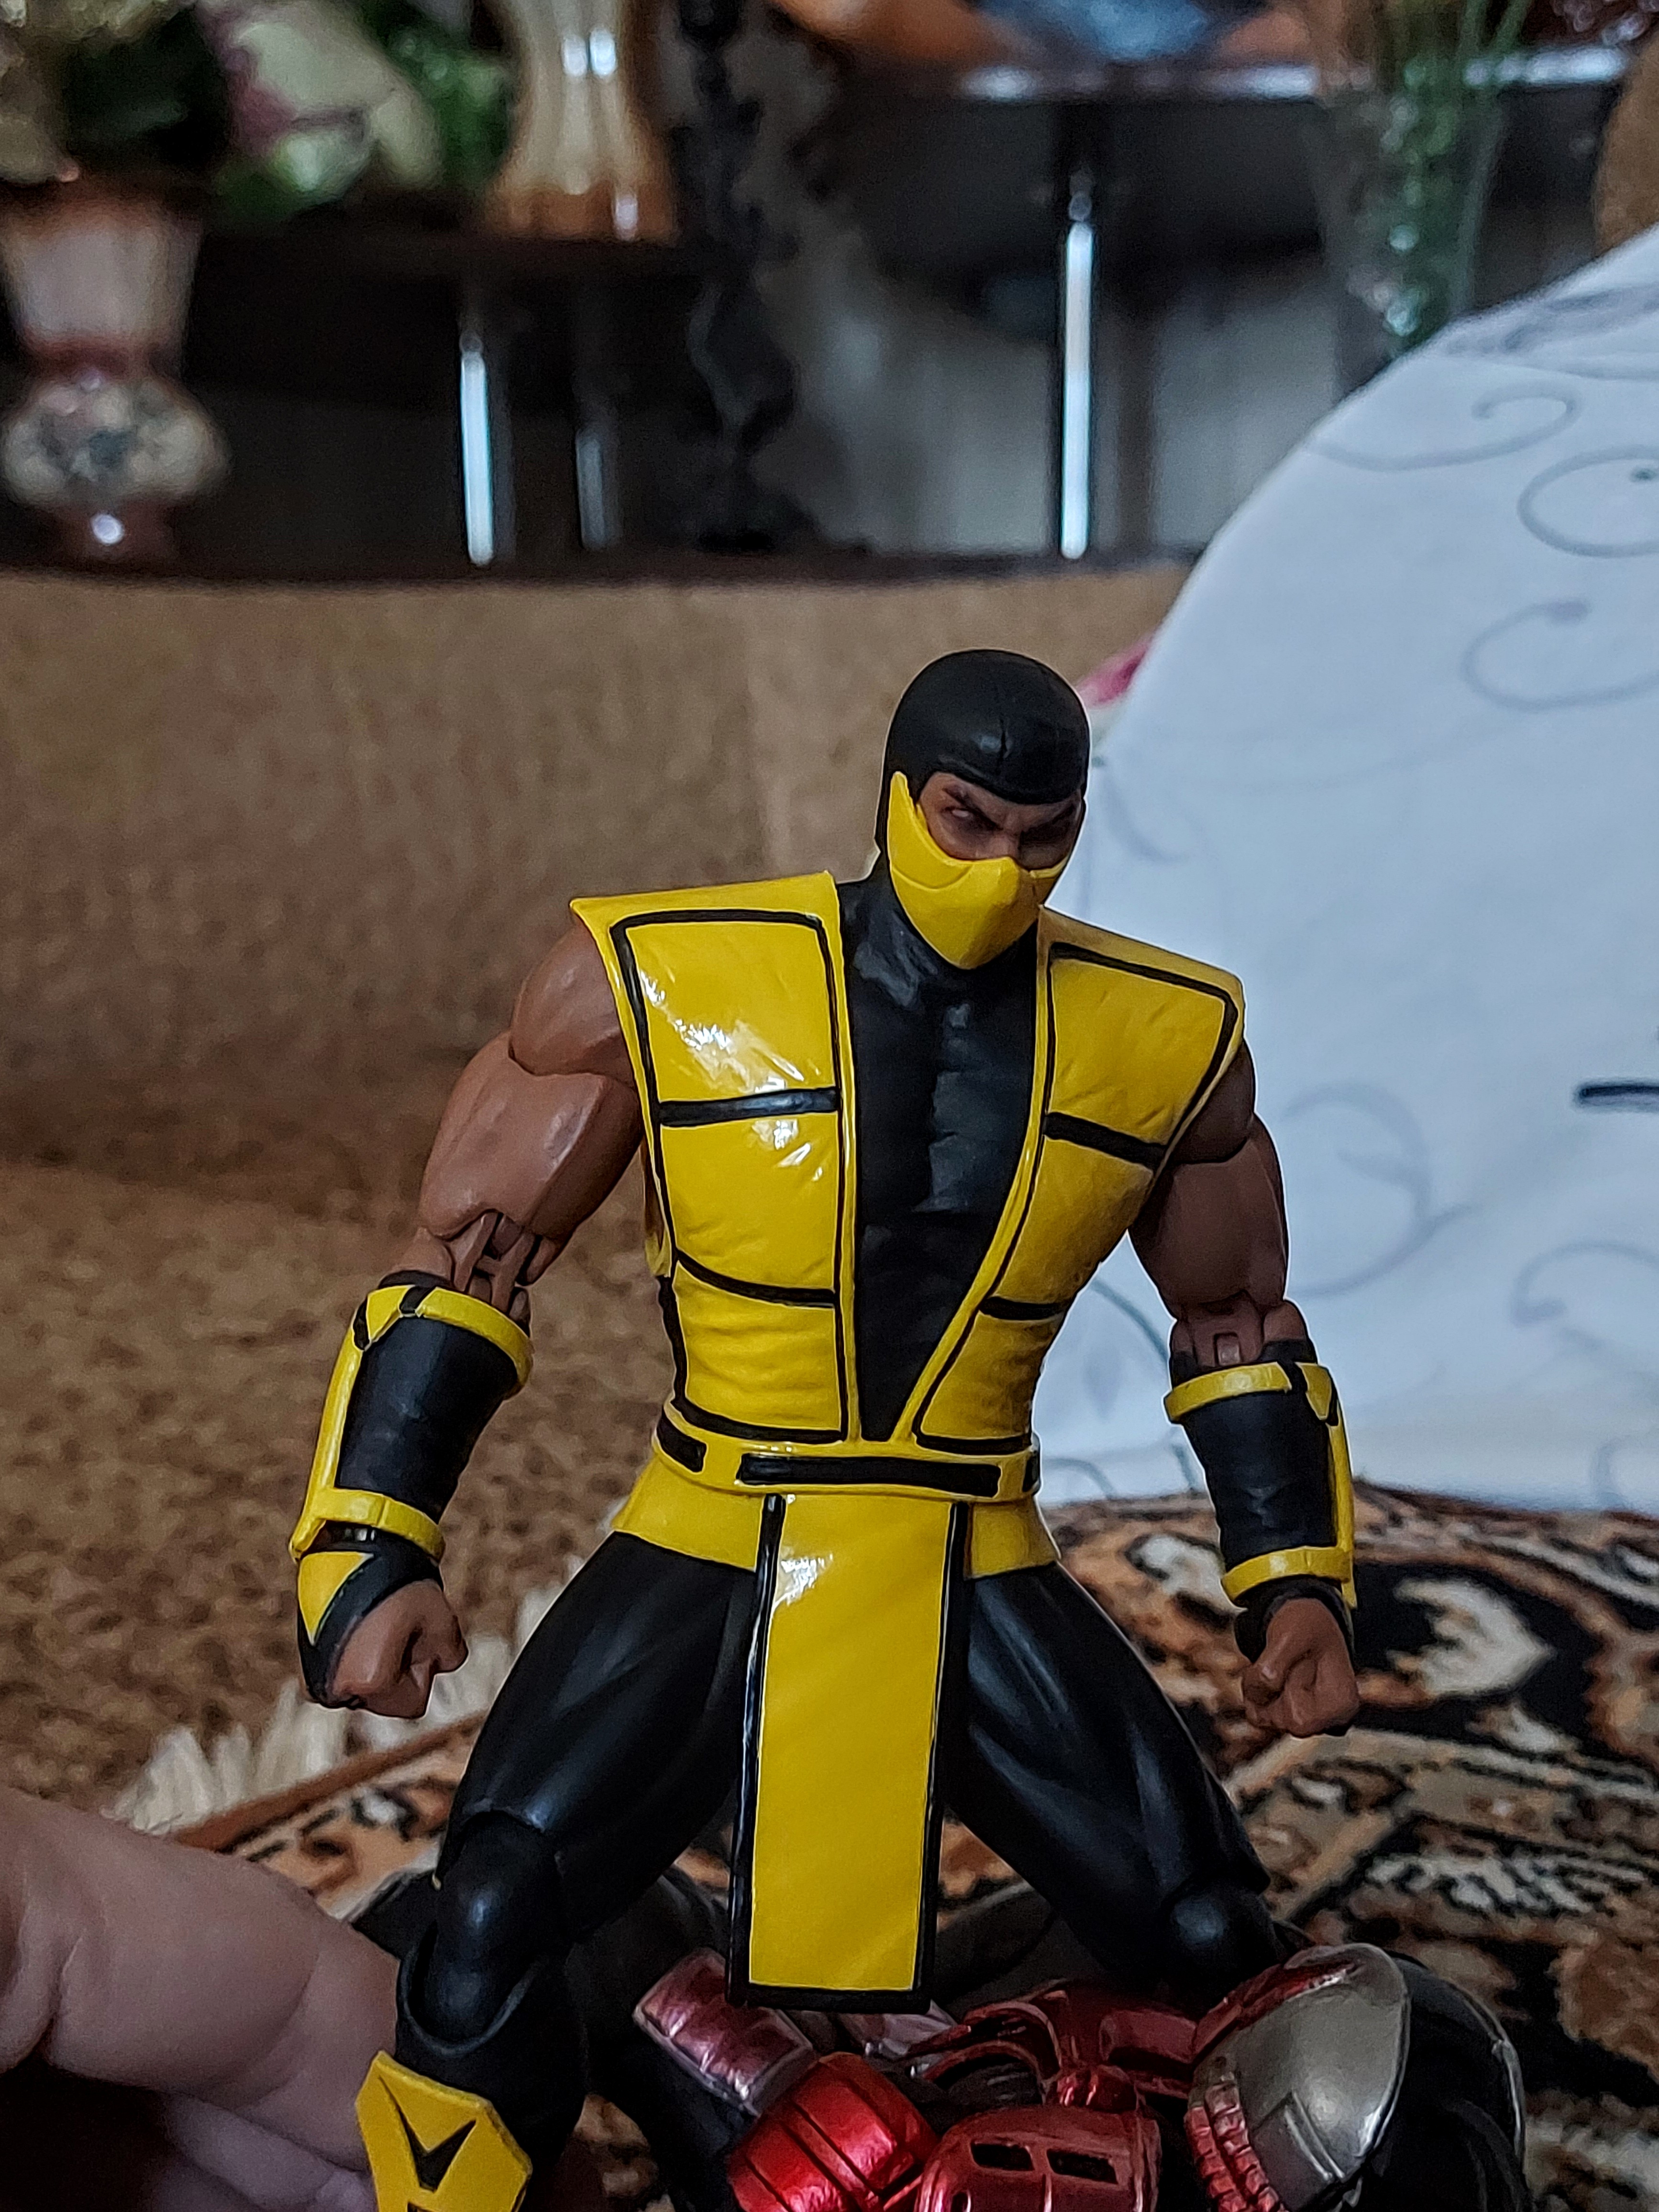
scorpion, storm, collectibles, photograph, toy, yellow, gesture, helmet, automotive design, personal protective equipment, fictional character, armour, eyewear, action figure, justice league, art, carmine, costume, superhero, fiction, hero, figurine, houseplant, animation, fun, recreation, hat, costume design, batman, supervillain, cosplay, player, games, sitting, competition event, sports gear